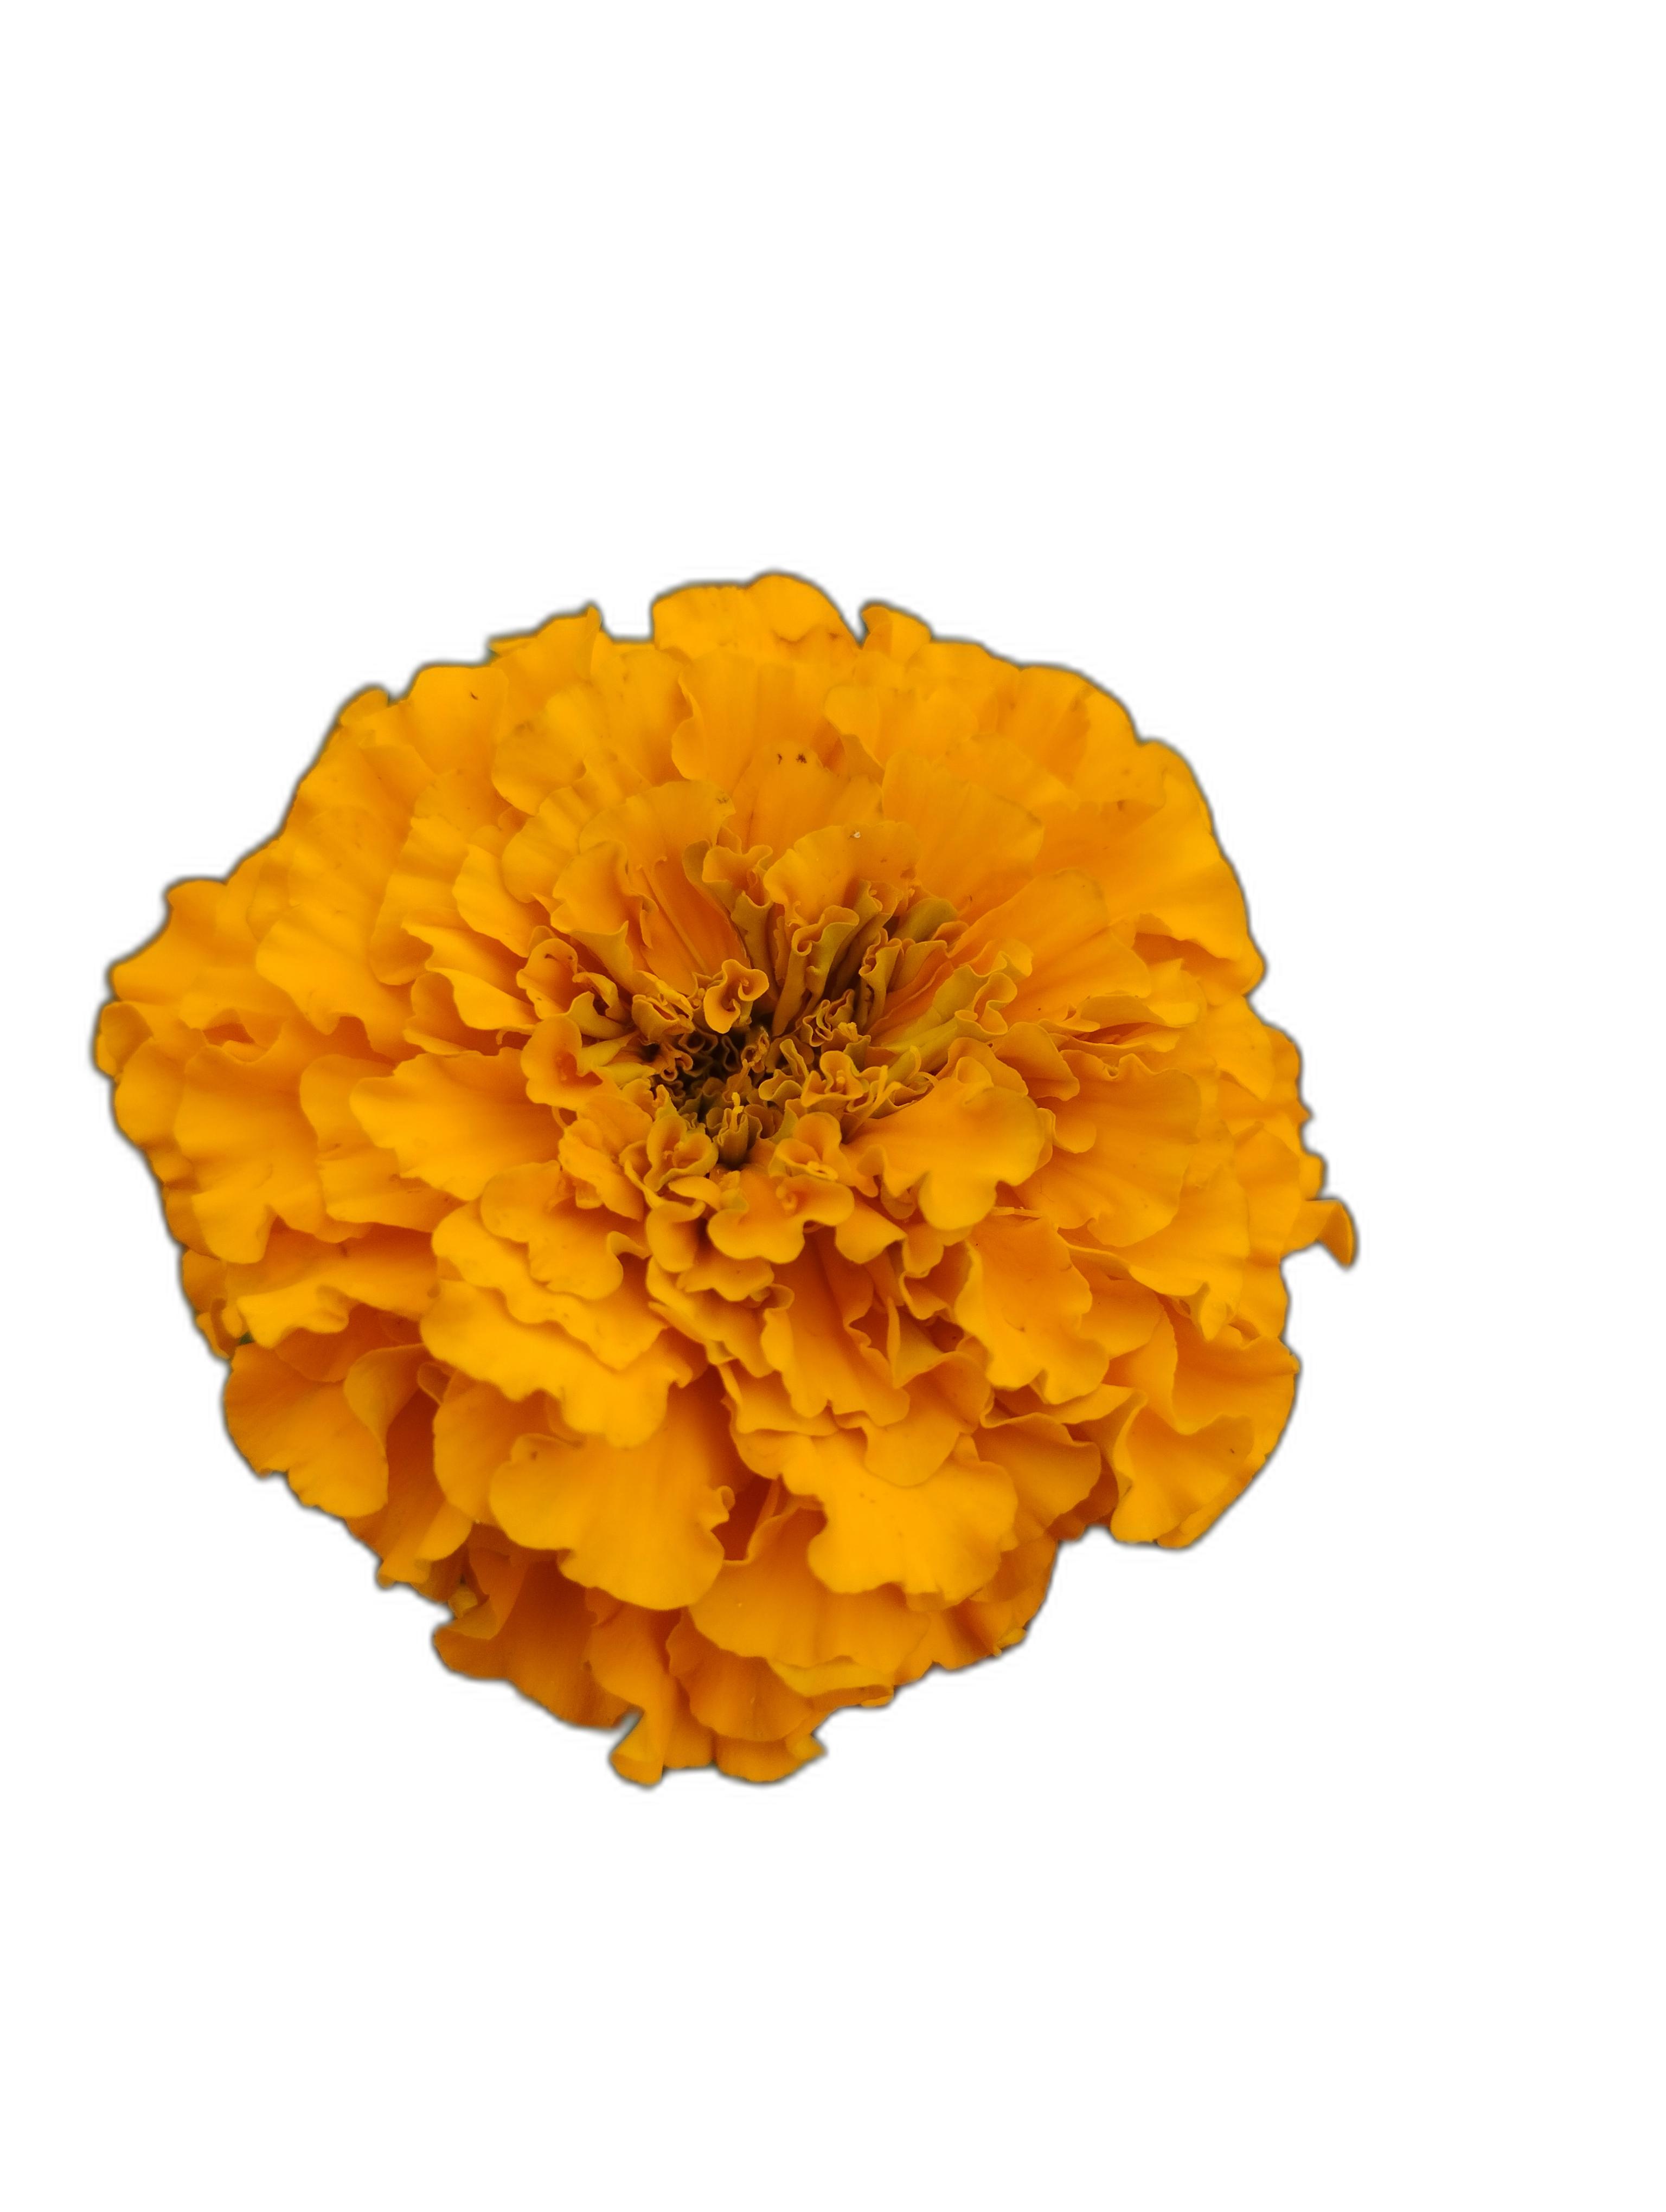
Label: Marigold